John Amory Lowell

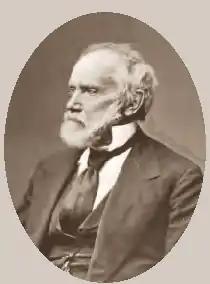

John Amory Lowell (November 11, 1798 – October 31, 1881) was an American businessman and philanthropist from Boston. He became the sole trustee of the Lowell Institute when his first cousin, John Lowell Jr. (1799–1836), the Institute's endower, died. (Lowell 1899, pp 117–118)